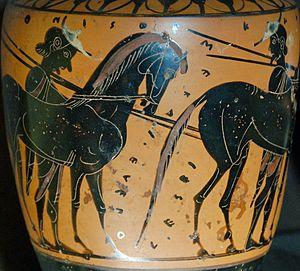
Homme et jeune homme menant chacun un cheval. Slogan publicitaire
La collection Campana est une collection d'œuvres d'art regroupée au XIXᵉ siècle par Giampietro Campana.
L'histoire de la publicité est l'histoire des pratiques de communication réalisées le plus souvent par un moyen de communication de masse et qui visent un triple résultat